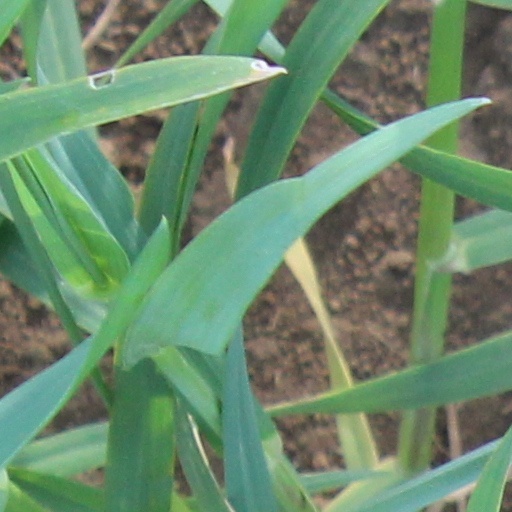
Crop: wheat